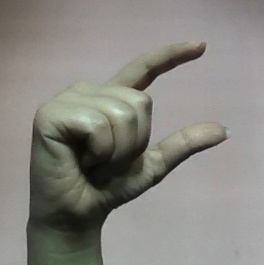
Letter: dal